K-nearest neighbors algorithm

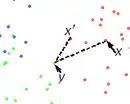
Calculation of the border ratio

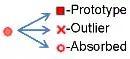
Three types of points: prototypes, class-outliers, and absorbed points.

Use "U" instead of "X" for classification. The examples that are not prototypes are called "absorbed" points.